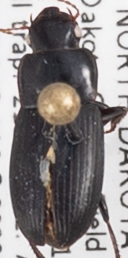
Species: Harpalus somnulentus
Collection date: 2022-06-21 04:00:00
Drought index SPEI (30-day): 1.156
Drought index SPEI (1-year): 1.444
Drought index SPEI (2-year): -0.9